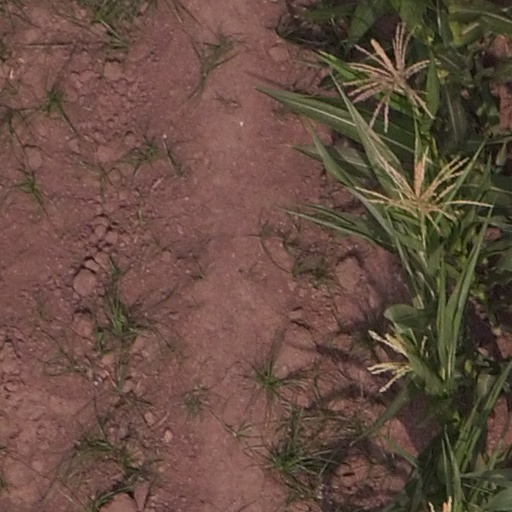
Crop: maize; corn